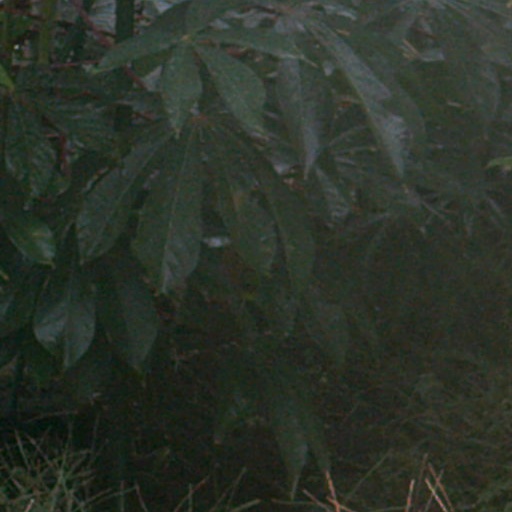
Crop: cassava